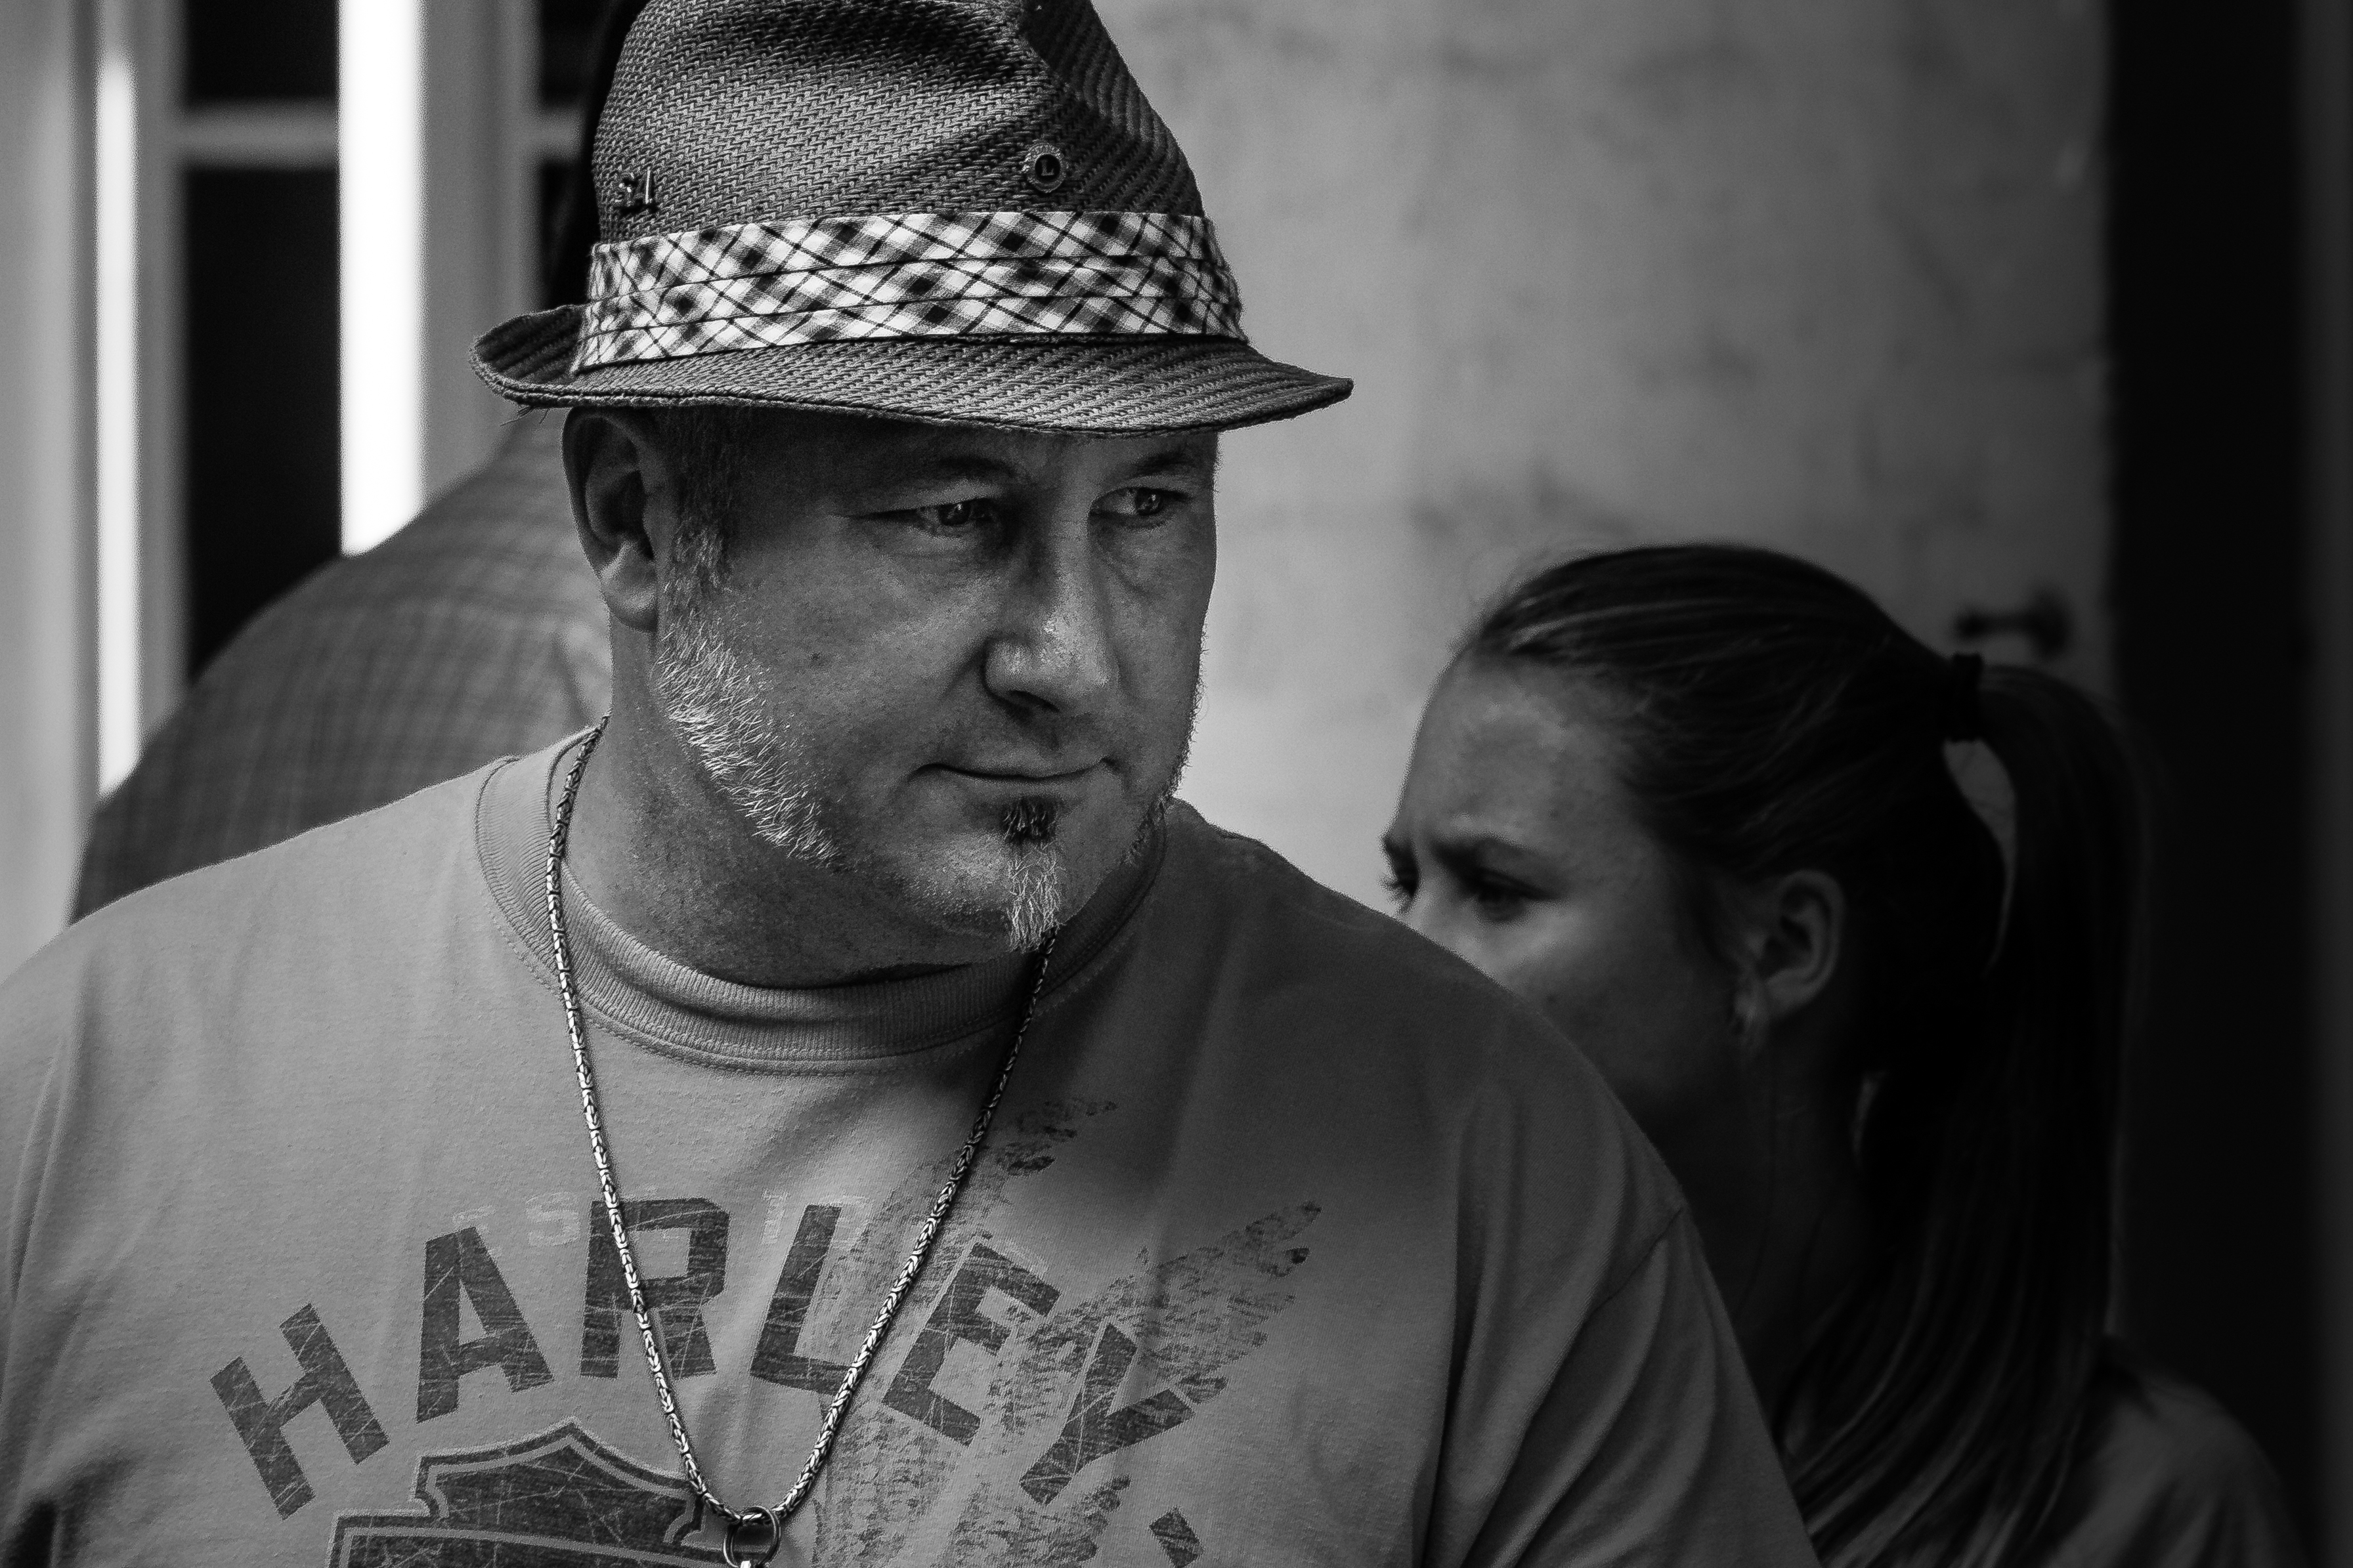
man, person, black and white, people, white, street, photography, town, city, urban, hut, portrait, hat, black, monochrome, life, streetphotography, bw, blackandwhite, candid, photograph, expression, southafrica, highcontrast, strasenfotografie, capetown, cape, harley, streetportrait, gnarl, monochrome photography